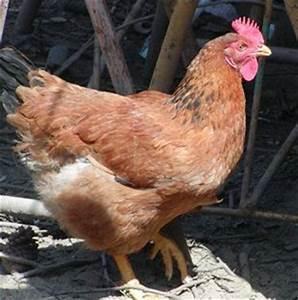
chicken